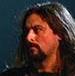
Age: 30